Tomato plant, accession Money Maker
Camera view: tilt-top (135 deg); turntable rotation: 300 degrees
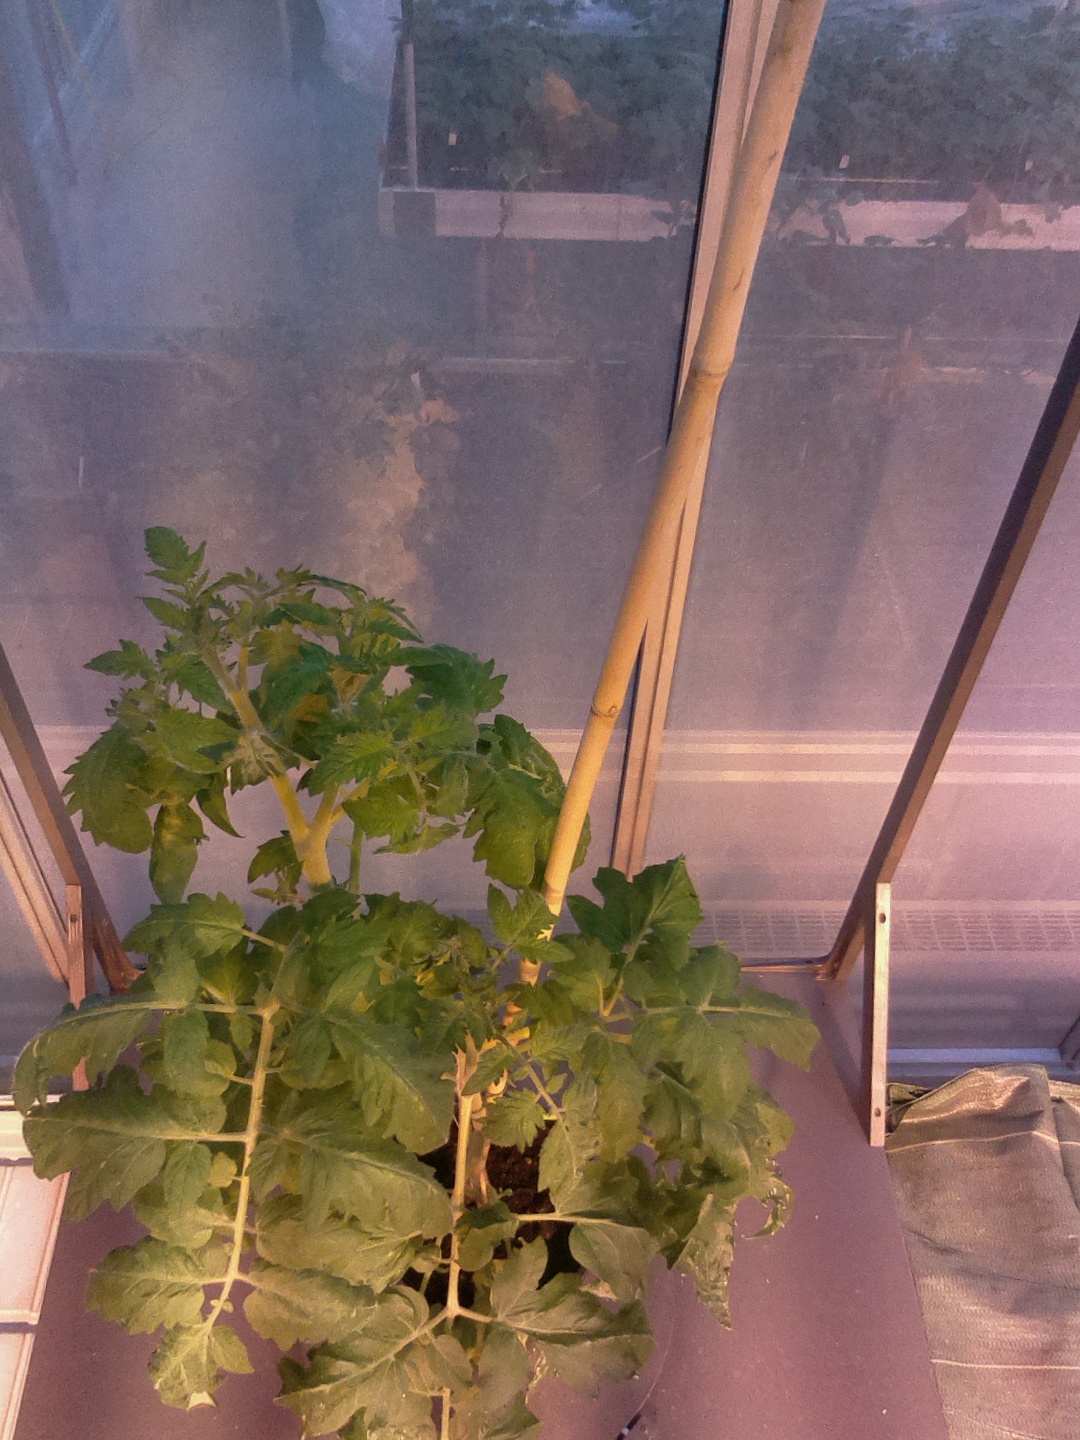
BBCH growth stage 63: 30%-40% of flowers open